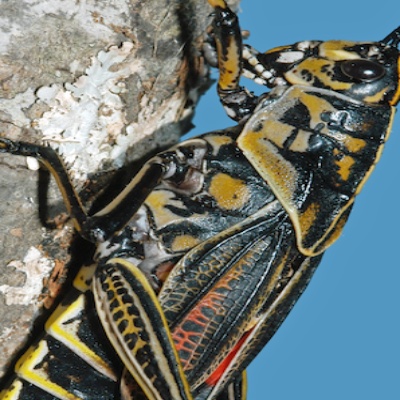
Crop: Maize
Condition: grasshoper